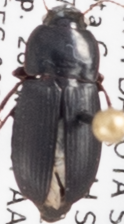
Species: Harpalus opacipennis
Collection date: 2020-07-28
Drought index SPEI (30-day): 0.39
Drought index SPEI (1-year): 1.28
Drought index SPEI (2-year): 2.09